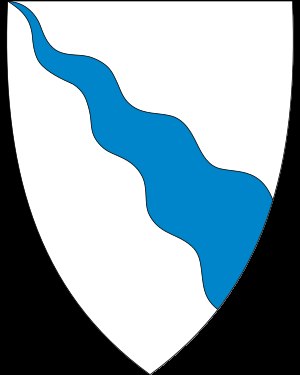
Øyestad
Kommunevåben for den tidligere selvstændige kommunen Øyestad i Aust-Agder, fra 1992 del af storkommunen Arendal.
Øyestad er en tidligere kommune i Aust-Agder. Ved nedlæggelsen i 1992 strakte kommunen sig fra Rykene og Løddesøl i vest til Stoa og Strømmen i øst, og fra Nedenes i syd til Rise og Libru i nord.